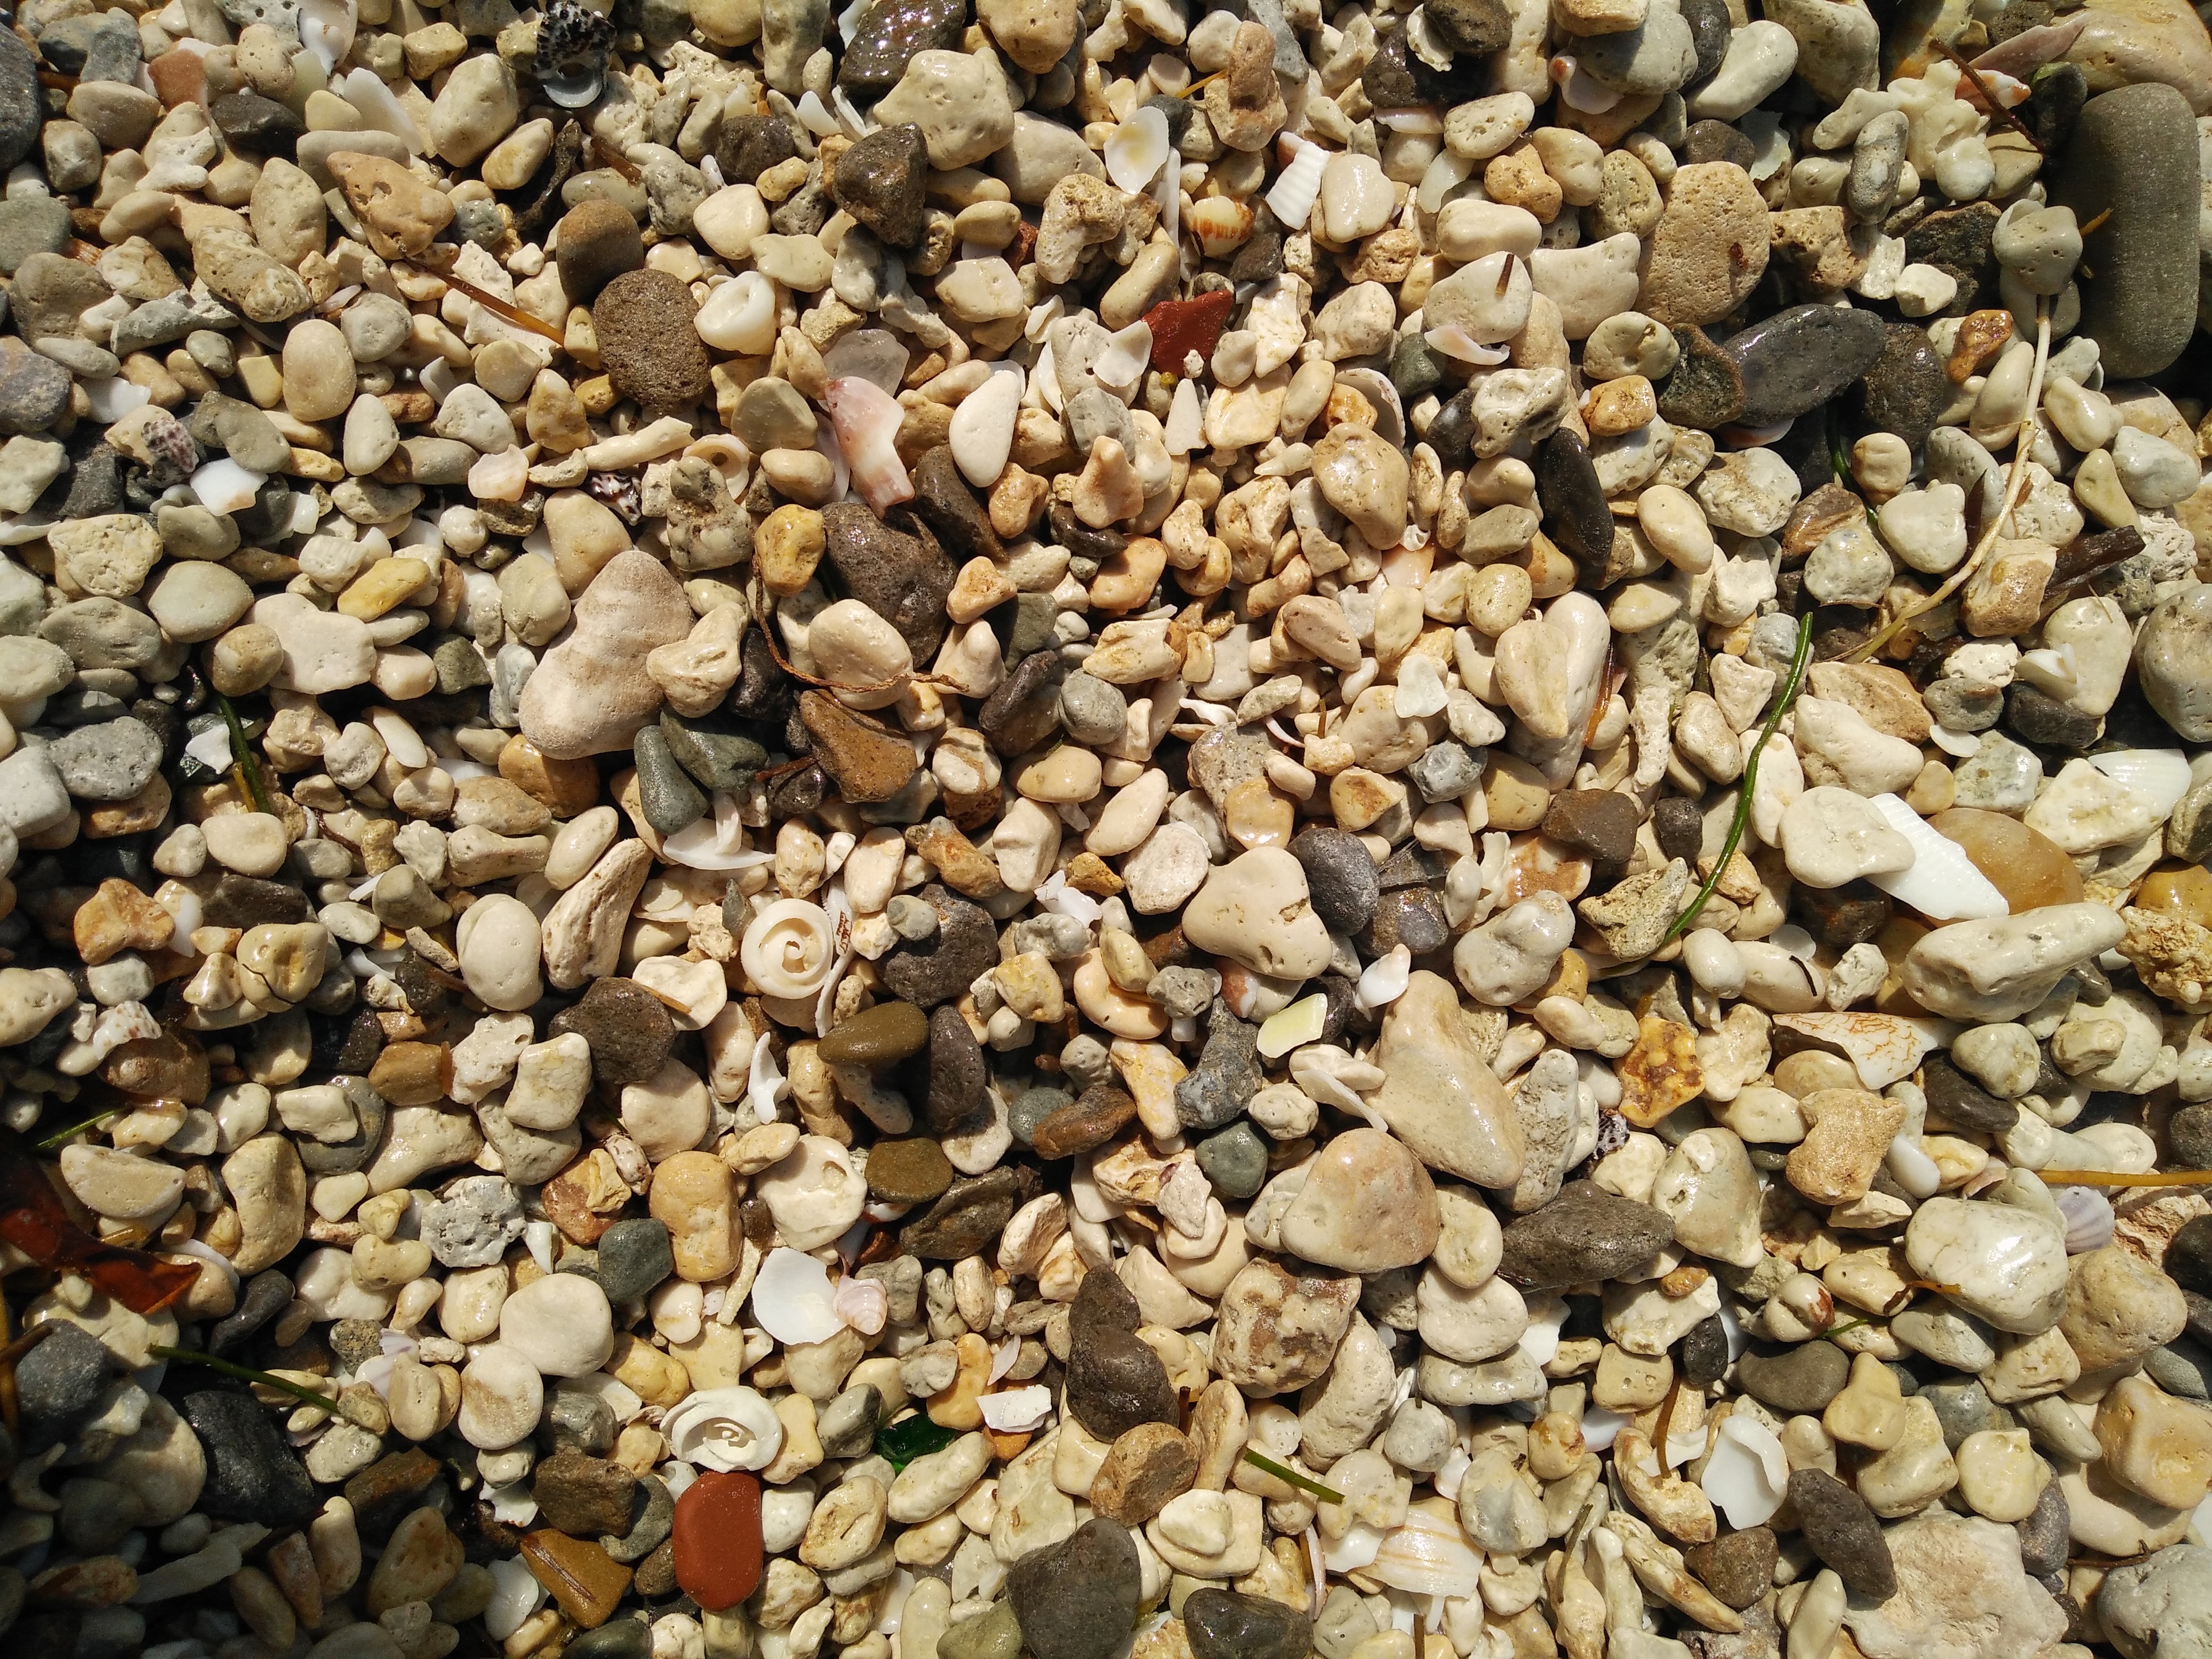
sand, rock, pebble, soil, stone wall, material, rubble, gravel